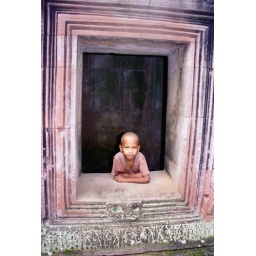
Angkor boy in window